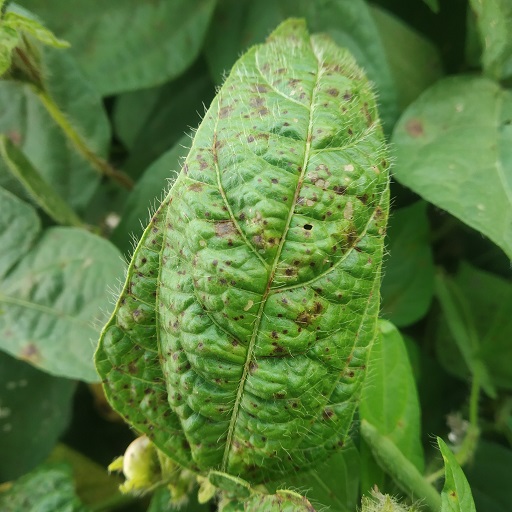
Label: Leaf Crinckle